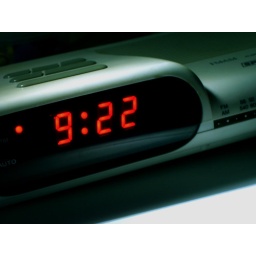
This is the alarm clock in my room.I used long exposure to make the red glow and photoshop to enhance the colour.